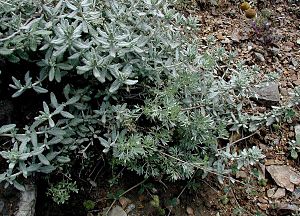
Lavendel
Tandet lavendel (Lavandula dentata),